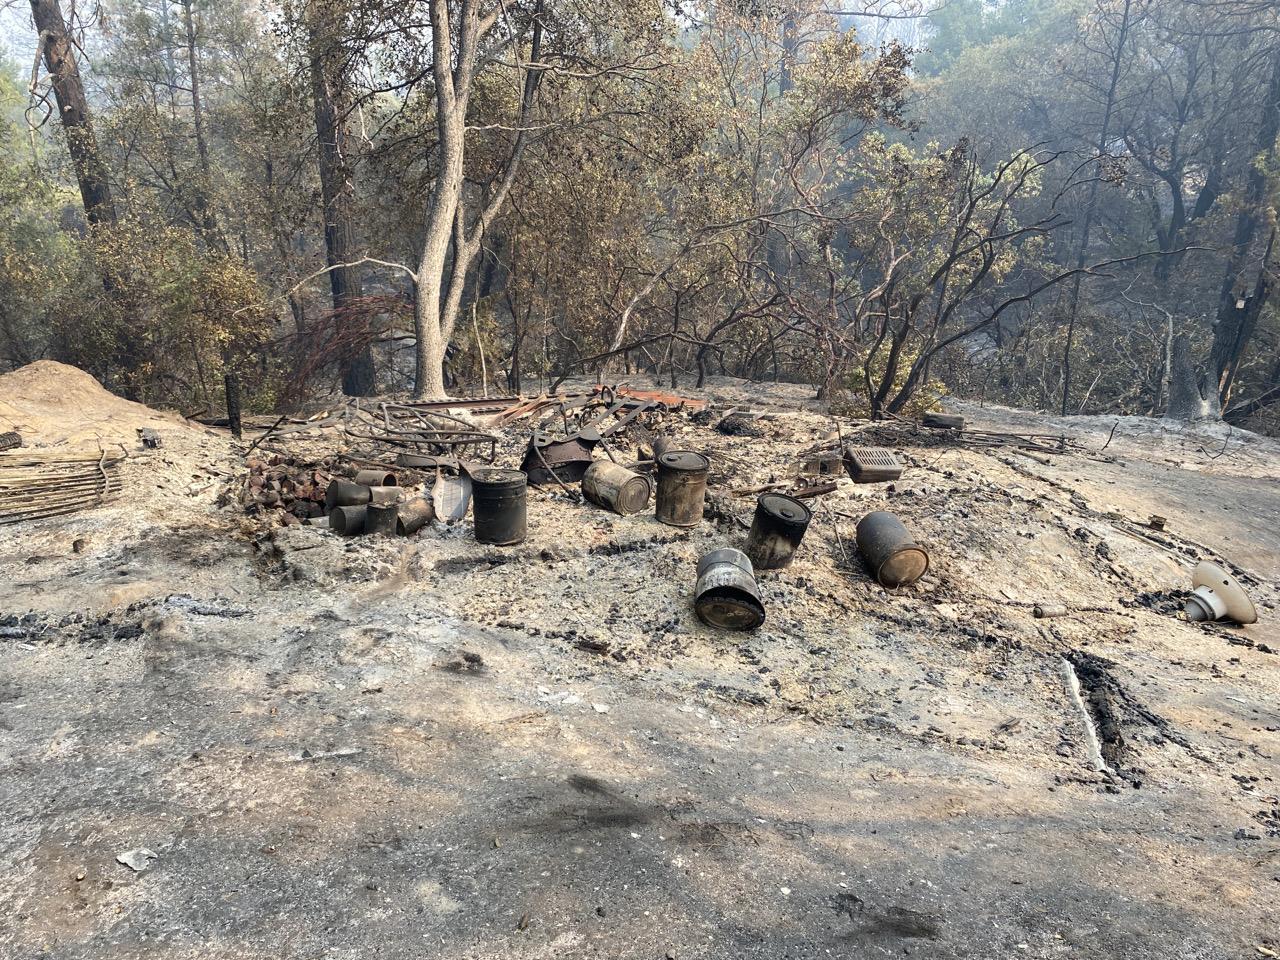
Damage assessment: destroyed